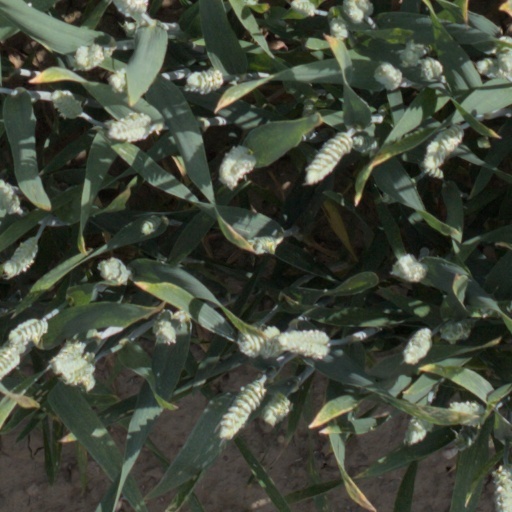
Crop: wheat